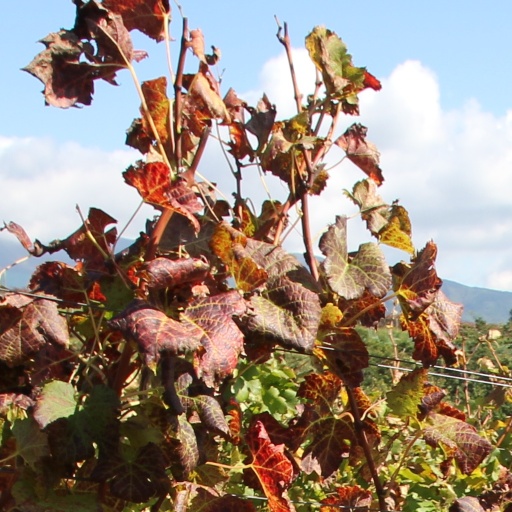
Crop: grape